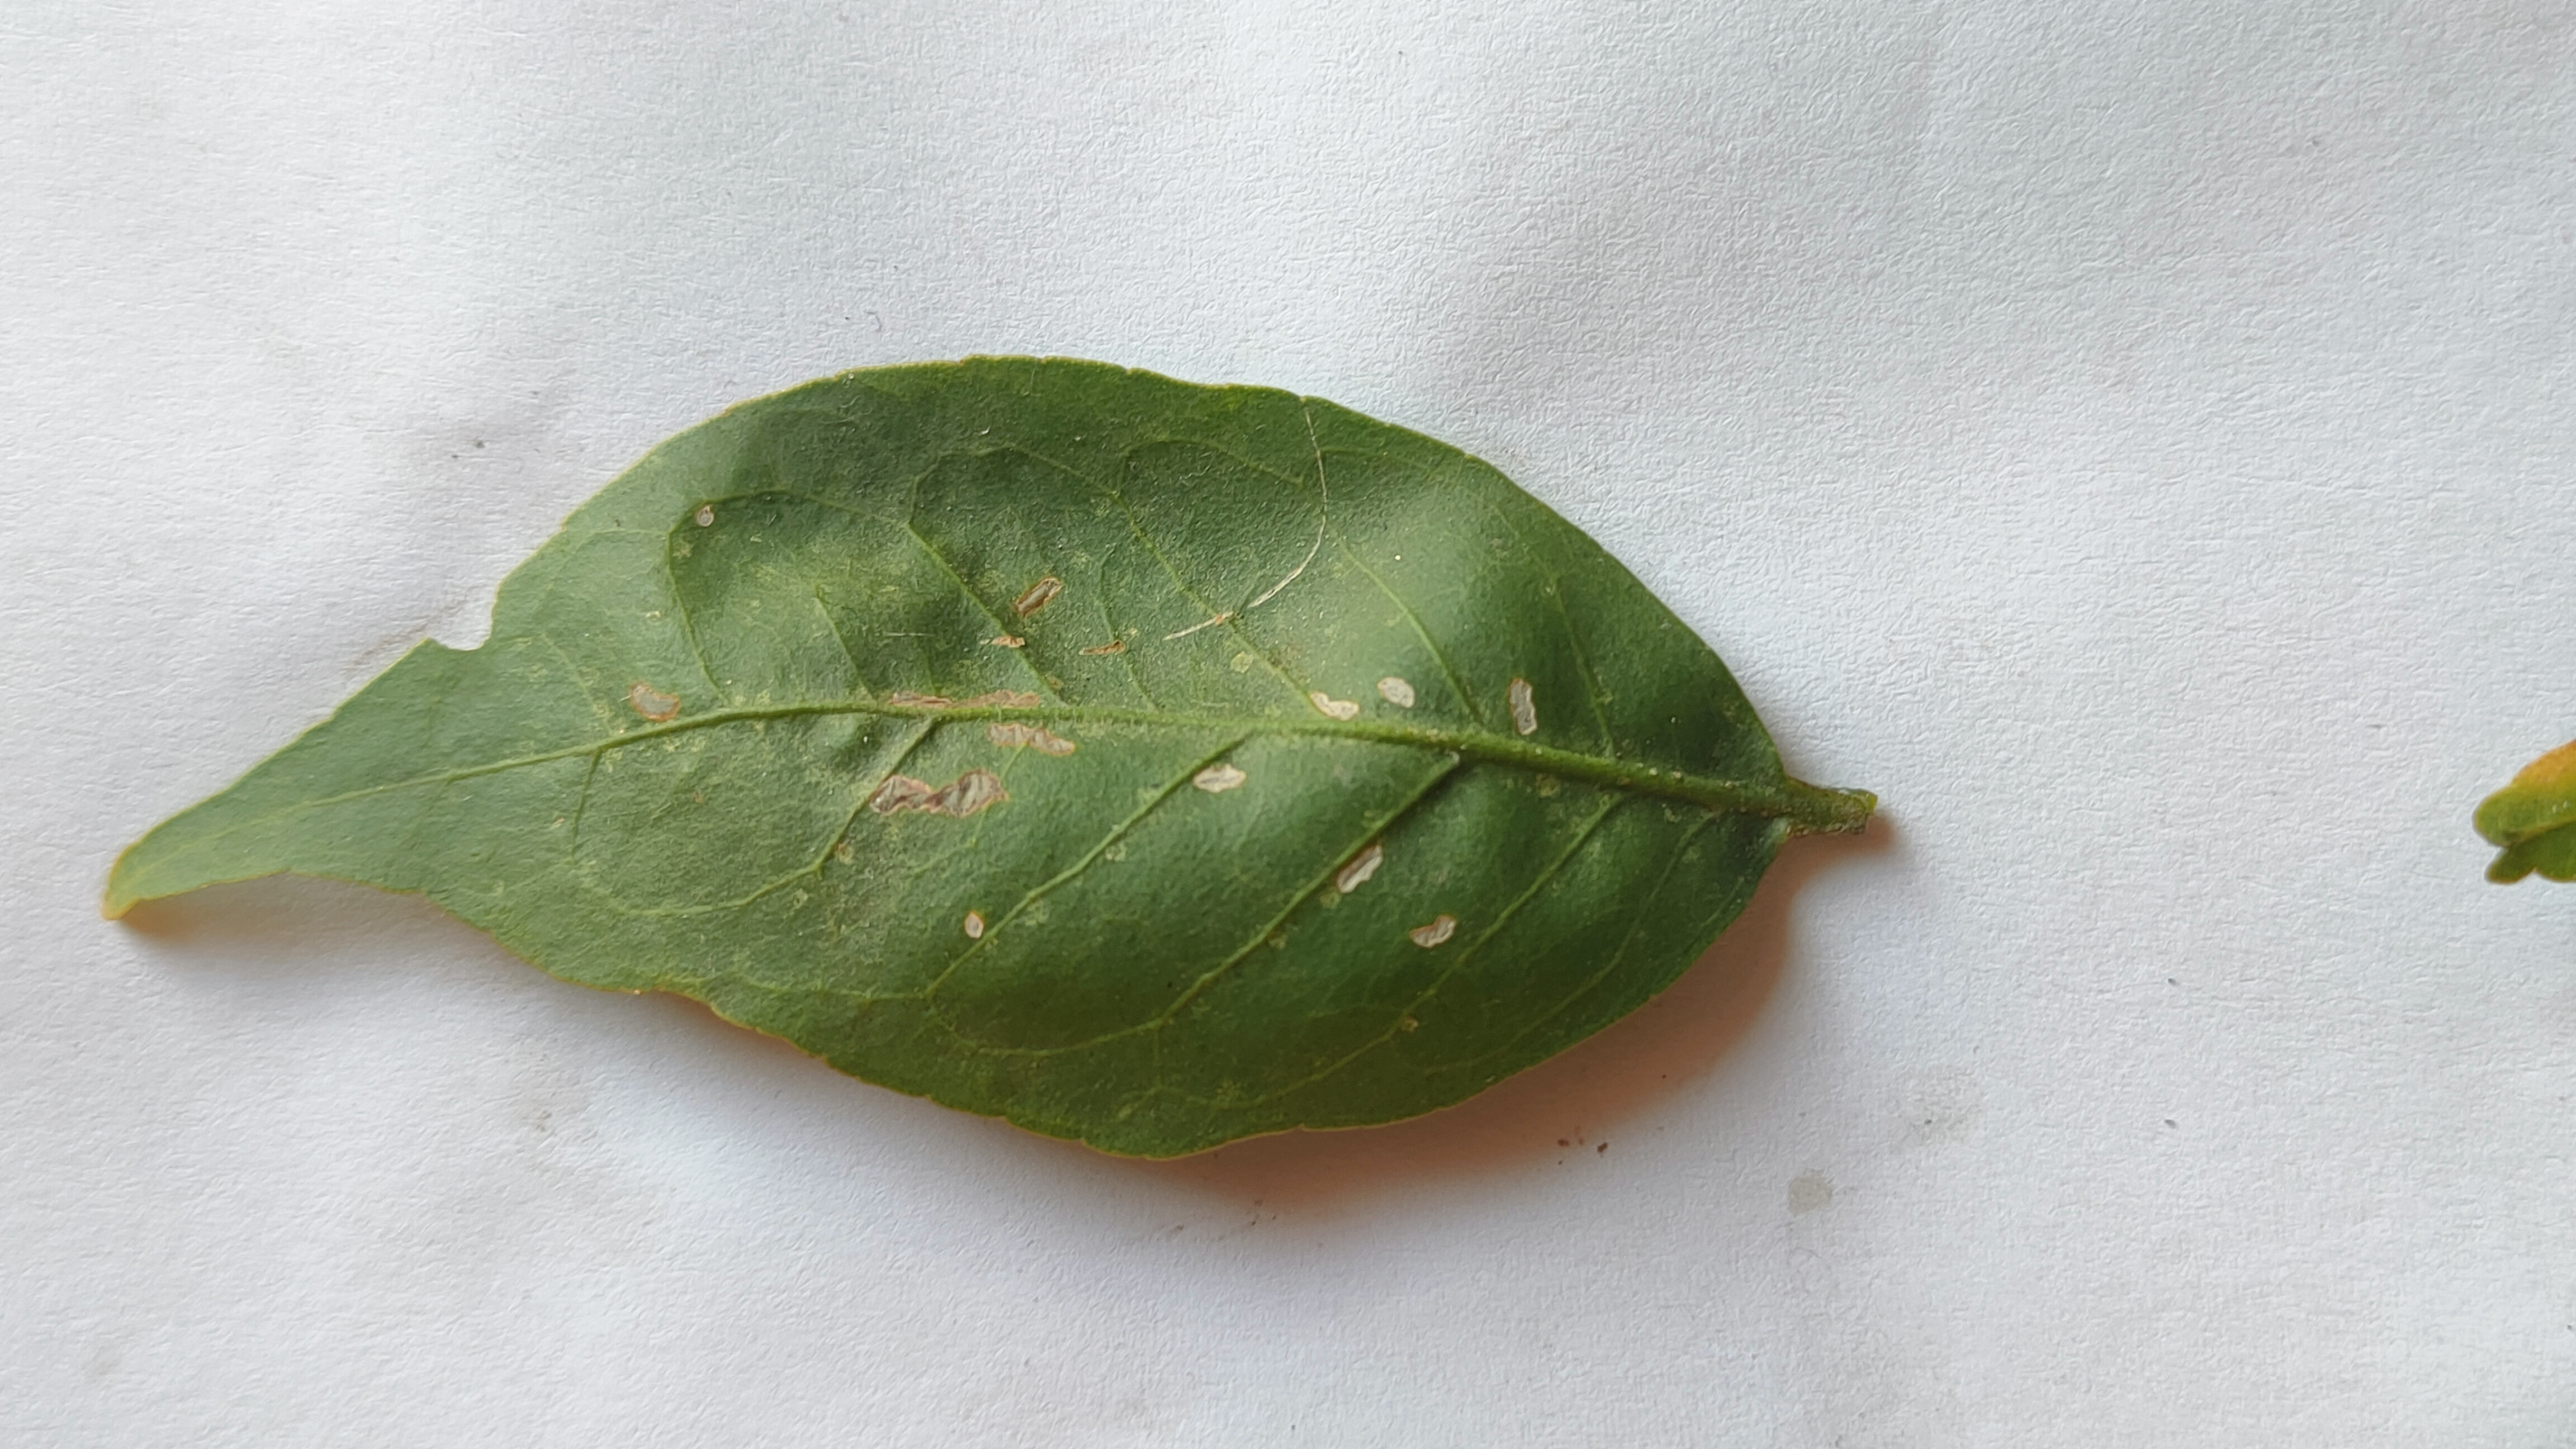
Leaf variety: Aegle marmelos